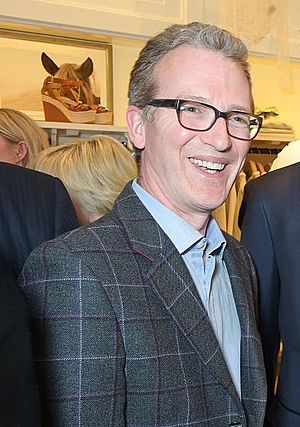
Ashley Hicks
Ashley Louis David Hicks er en britisk aristokrat, forfatter, indretningsarkitekt og møbeldesigner.